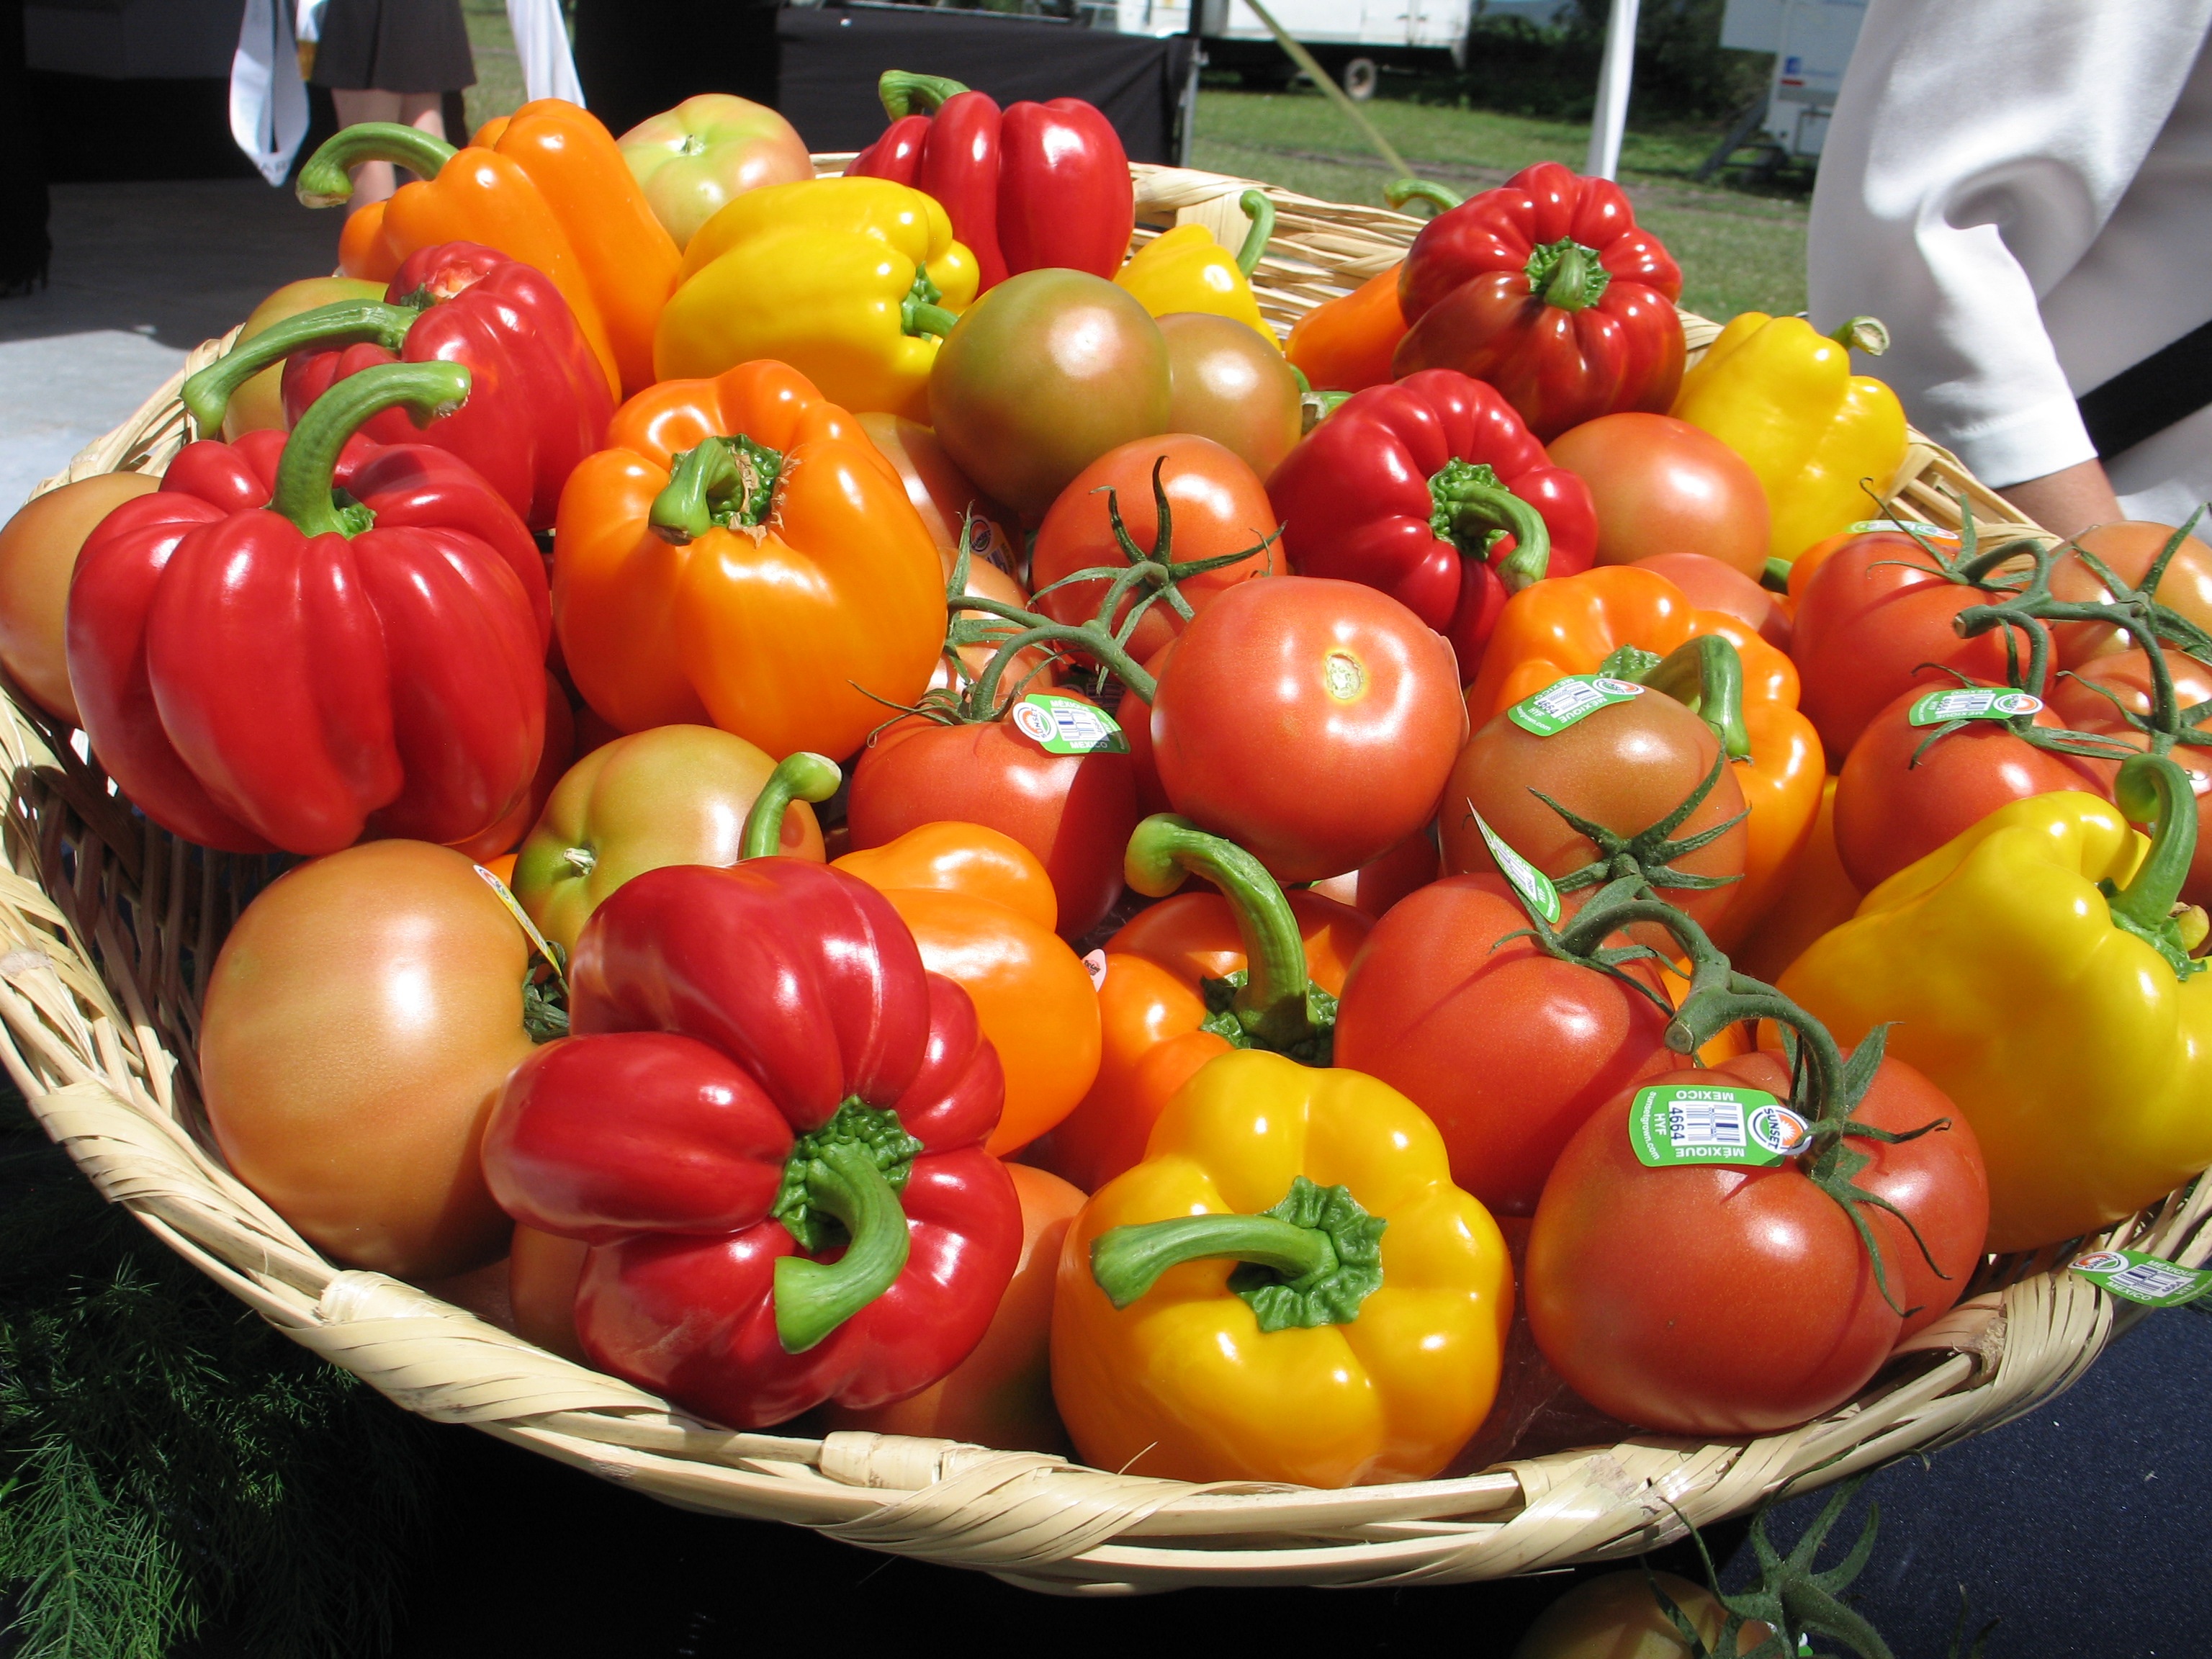
plant, fruit, orchard, food, green, produce, vegetable, healthy, greenhouse, tomato, nutrition, vegetables, peppers, tomatoes, vegetarian food, staple food, natural foods, local food, whole food, bush tomato, diet food, winter squash, potato and tomato genus, bell peppers and chili peppers, nightshade family